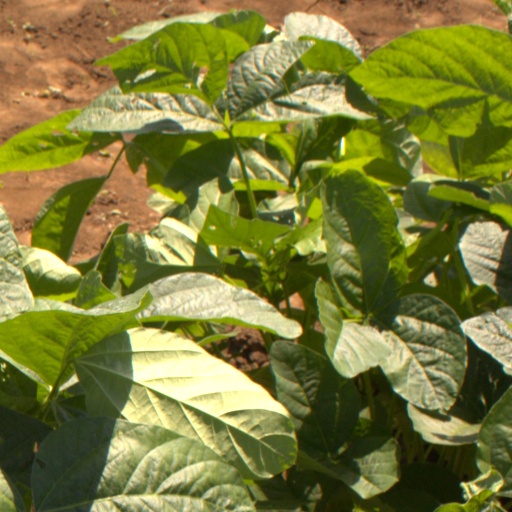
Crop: soybean